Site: brandenburg
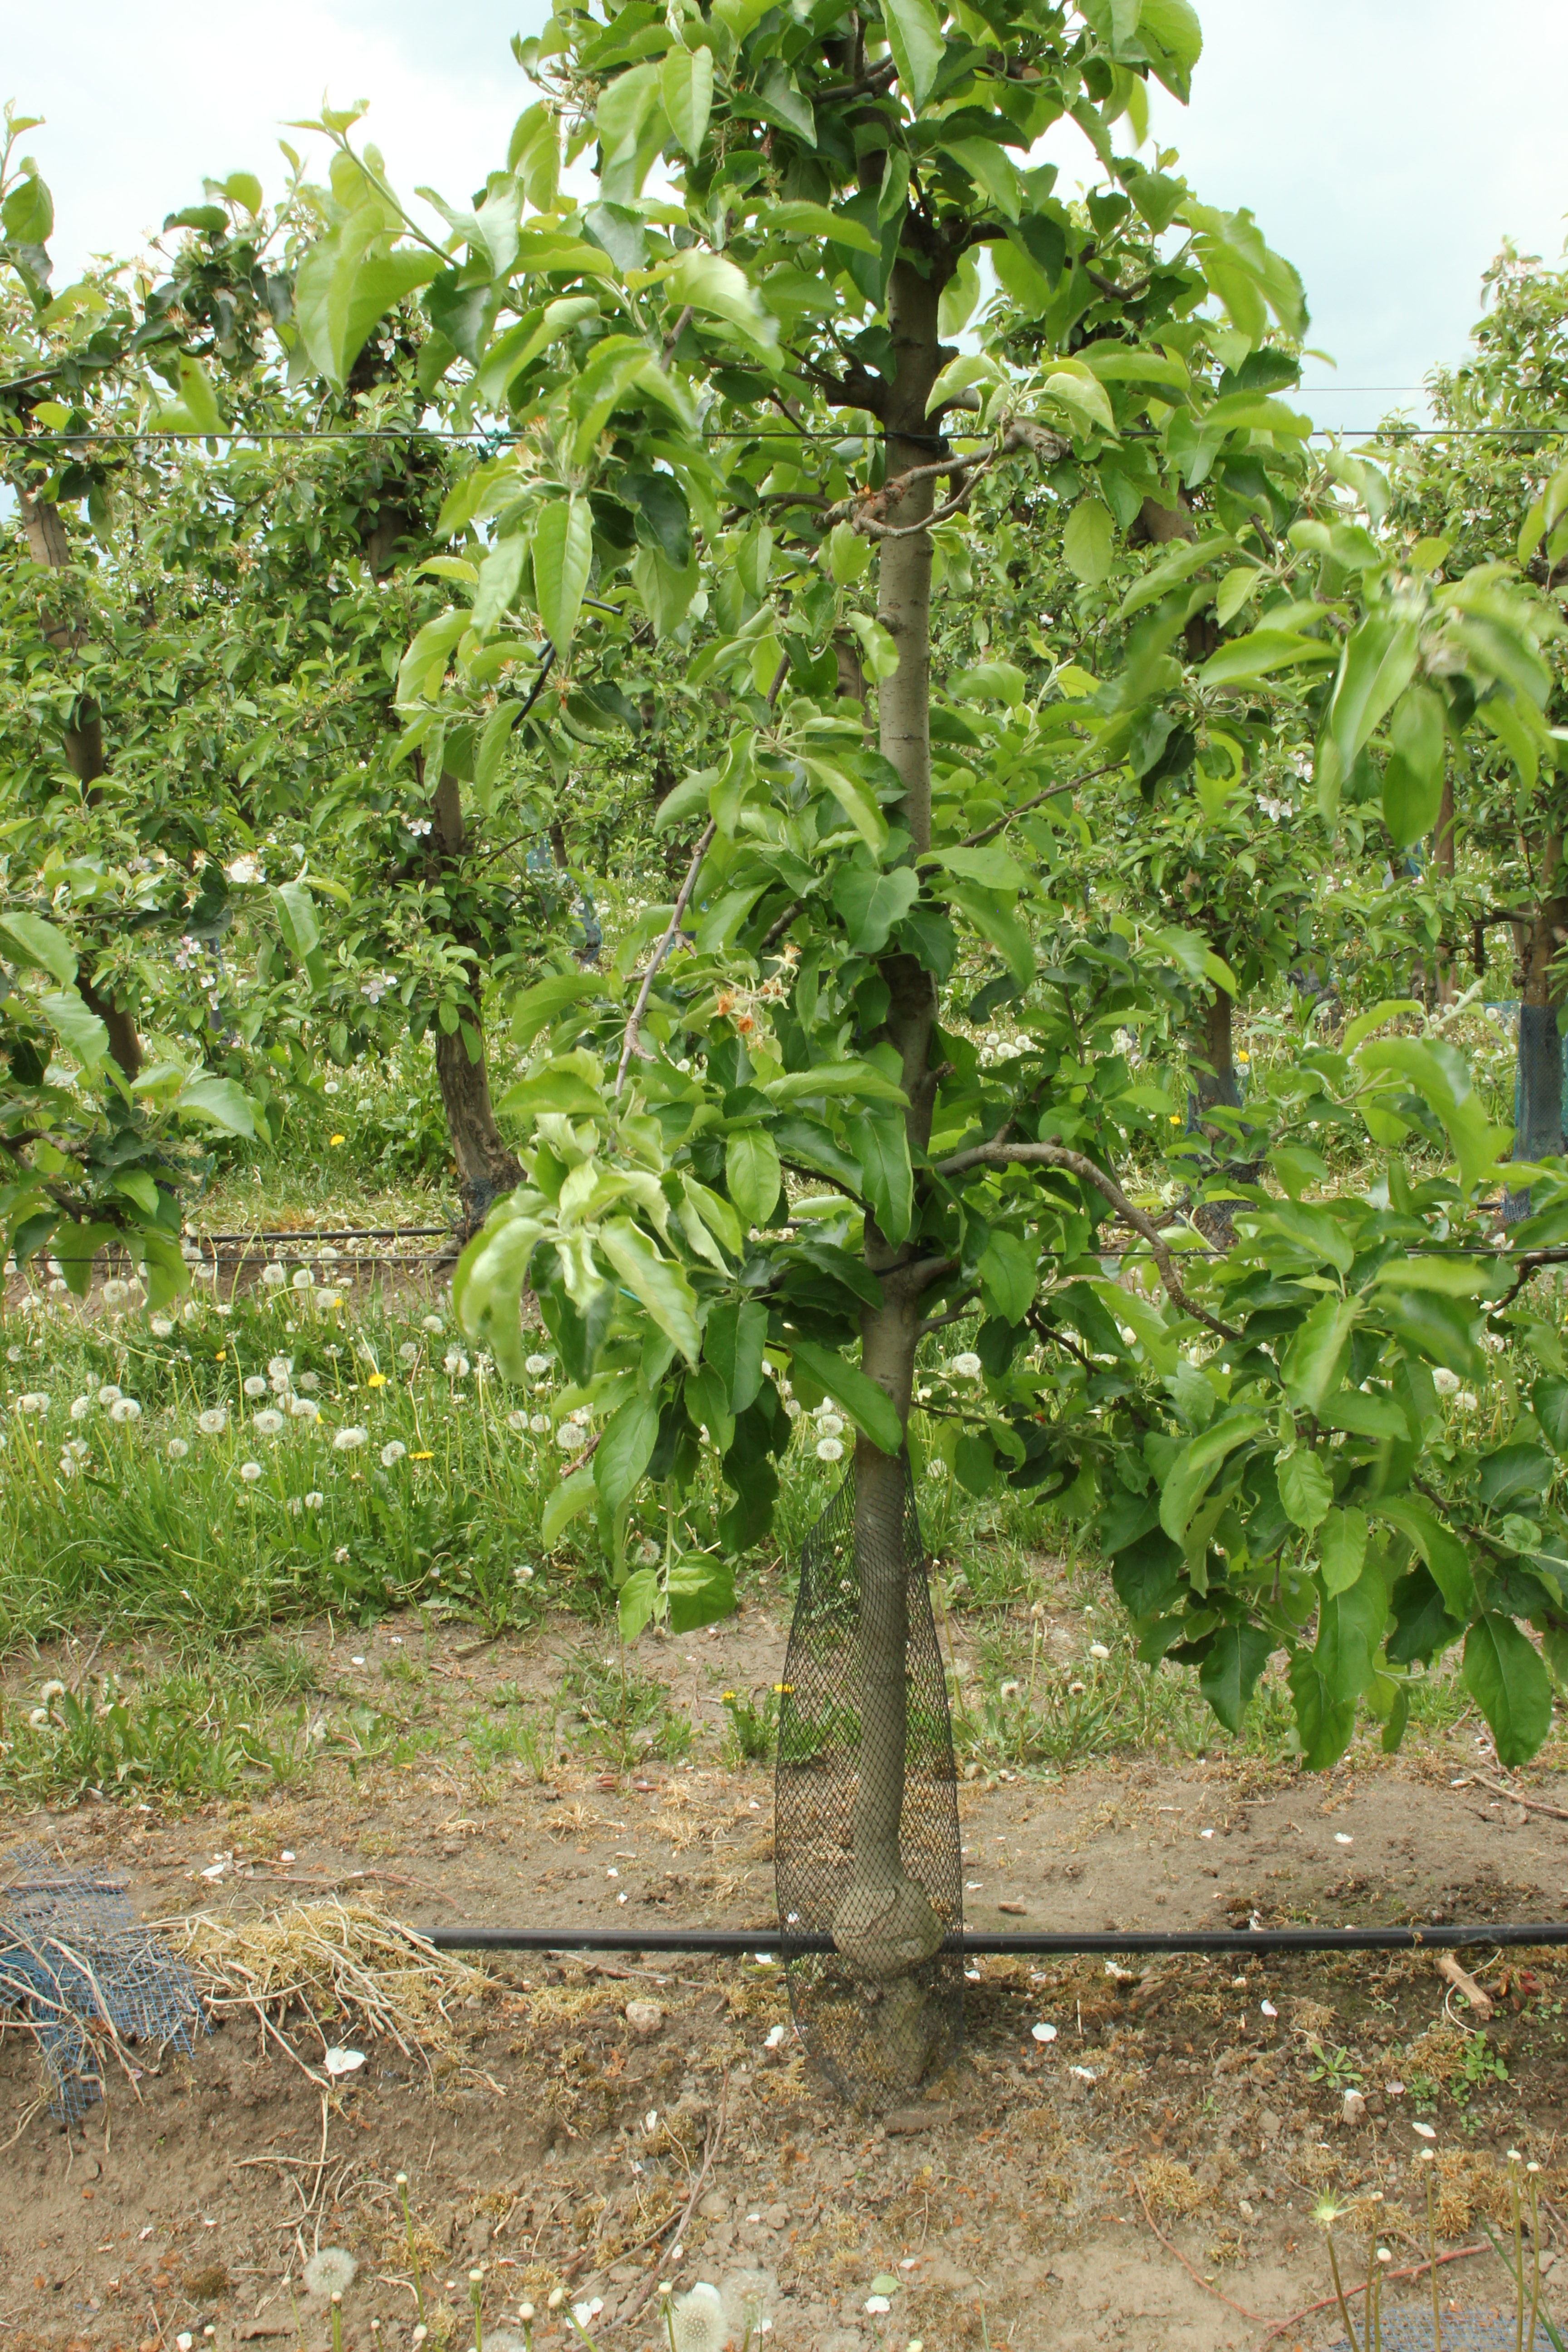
Growth stage (BBCH 67): Flowering